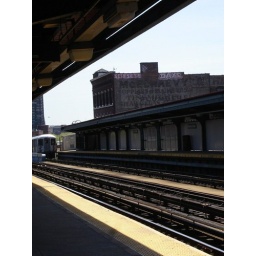
this is tash's building in brooklyn taken from the hewes street stop on the jmz line